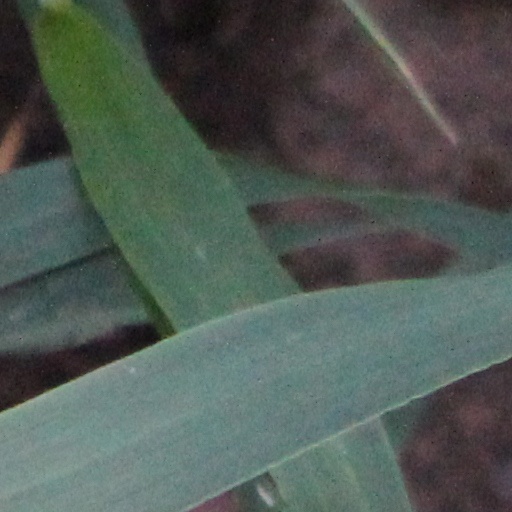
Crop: wheat